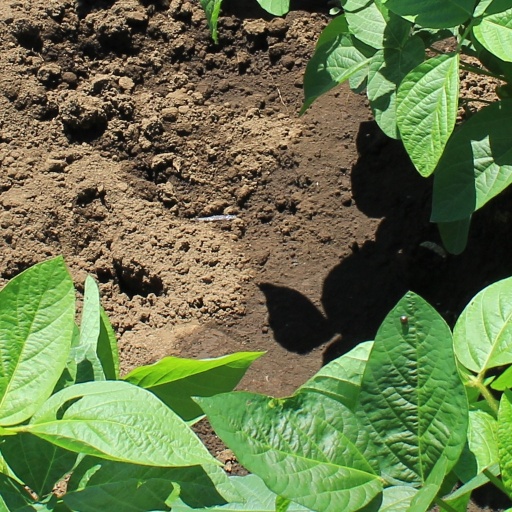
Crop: soybean